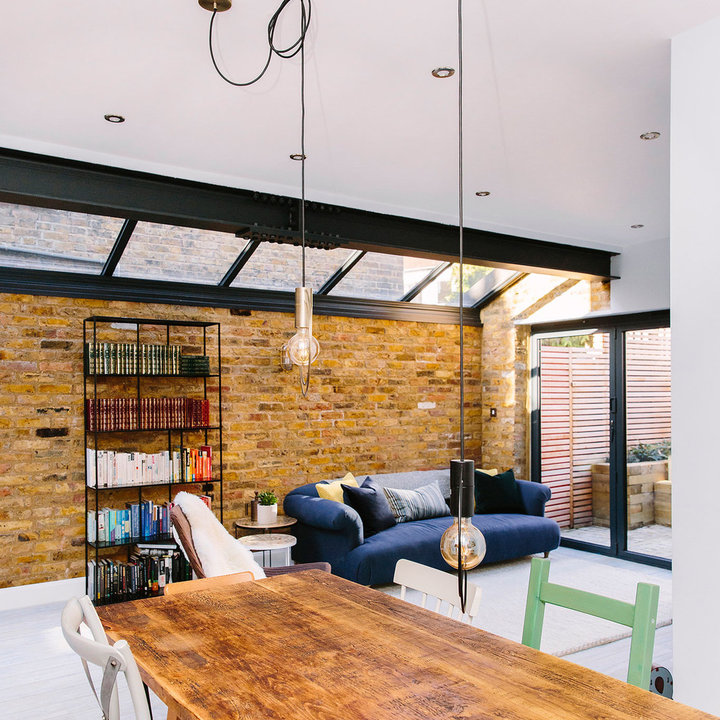
Style: Industrial